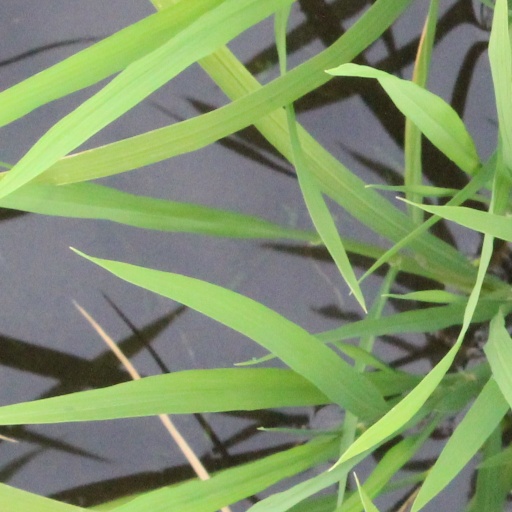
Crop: rice